Siege of Berwick (1333)

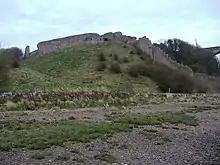

At the beginning of 1333, the atmosphere on the border was tense; Edward III had dropped all pretence of neutrality, recognised Balliol as king of Scotland and was making ready for war. The English parliament met at York and debated the situation for five days without conclusion. Edward III promised to discuss the matter with both Pope John XXII and King Philip VI of France. Possibly to prevent the Scots from taking the initiative, England began openly preparing for war, while announcing that it was Scotland which was preparing to invade England. In Scotland Archibald Douglas was Guardian of the Realm for the underage David. He was the brother of the "Good" Sir James Douglas, a hero of the First War of Independence. Weapons and supplies were gathered as he made arrangements for the defence of Berwick. Patrick Dunbar, Earl of March, the keeper of Berwick Castle, had recently spent nearly £200 on its defences. Sir Alexander Seton was appointed Governor of Berwick, responsible for the defence of the town. After it was sacked in 1296, Edward I had replaced the old wooden palisade with stone walls. These were considerably improved by the Scots in 1318. The walls stretched for and were up to thick and high. They were protected by towers, each up to tall. The wall to the south-west was further protected by the River Tweed, which was crossed by a stone bridge and entered the town at a stone gatehouse. Berwick Castle was to the west of the town, separated by a broad moat, making the town and castle independent strongholds. Berwick was well-defended, well-stocked with provisions and materiel, and expected to withstand a long siege.